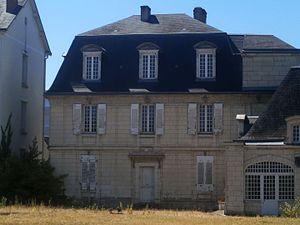
Logis de l'ancienne abbaye de Beaumont-lès-Tours
L'abbaye Notre-Dame de Beaumont-lès-Tours est un monastère bénédictin, de moniales de l'ordre de Saint-Benoît, situé à Tours, au rue du Plat-d'Étain, sur l'ancienne commune de Beaumont-lès-Tours. Le monument fait l’objet d’une inscription au titre des monuments historiques depuis 1946.
Ce tableau présente la liste de tous les monuments historiques classés ou inscrits dans la ville de Tours, Indre-et-Loire, en France.